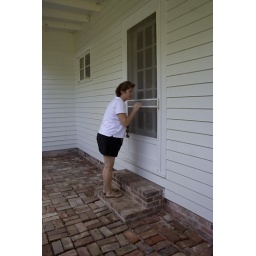
Dr. Towner peeking in the window at Faulkner's office